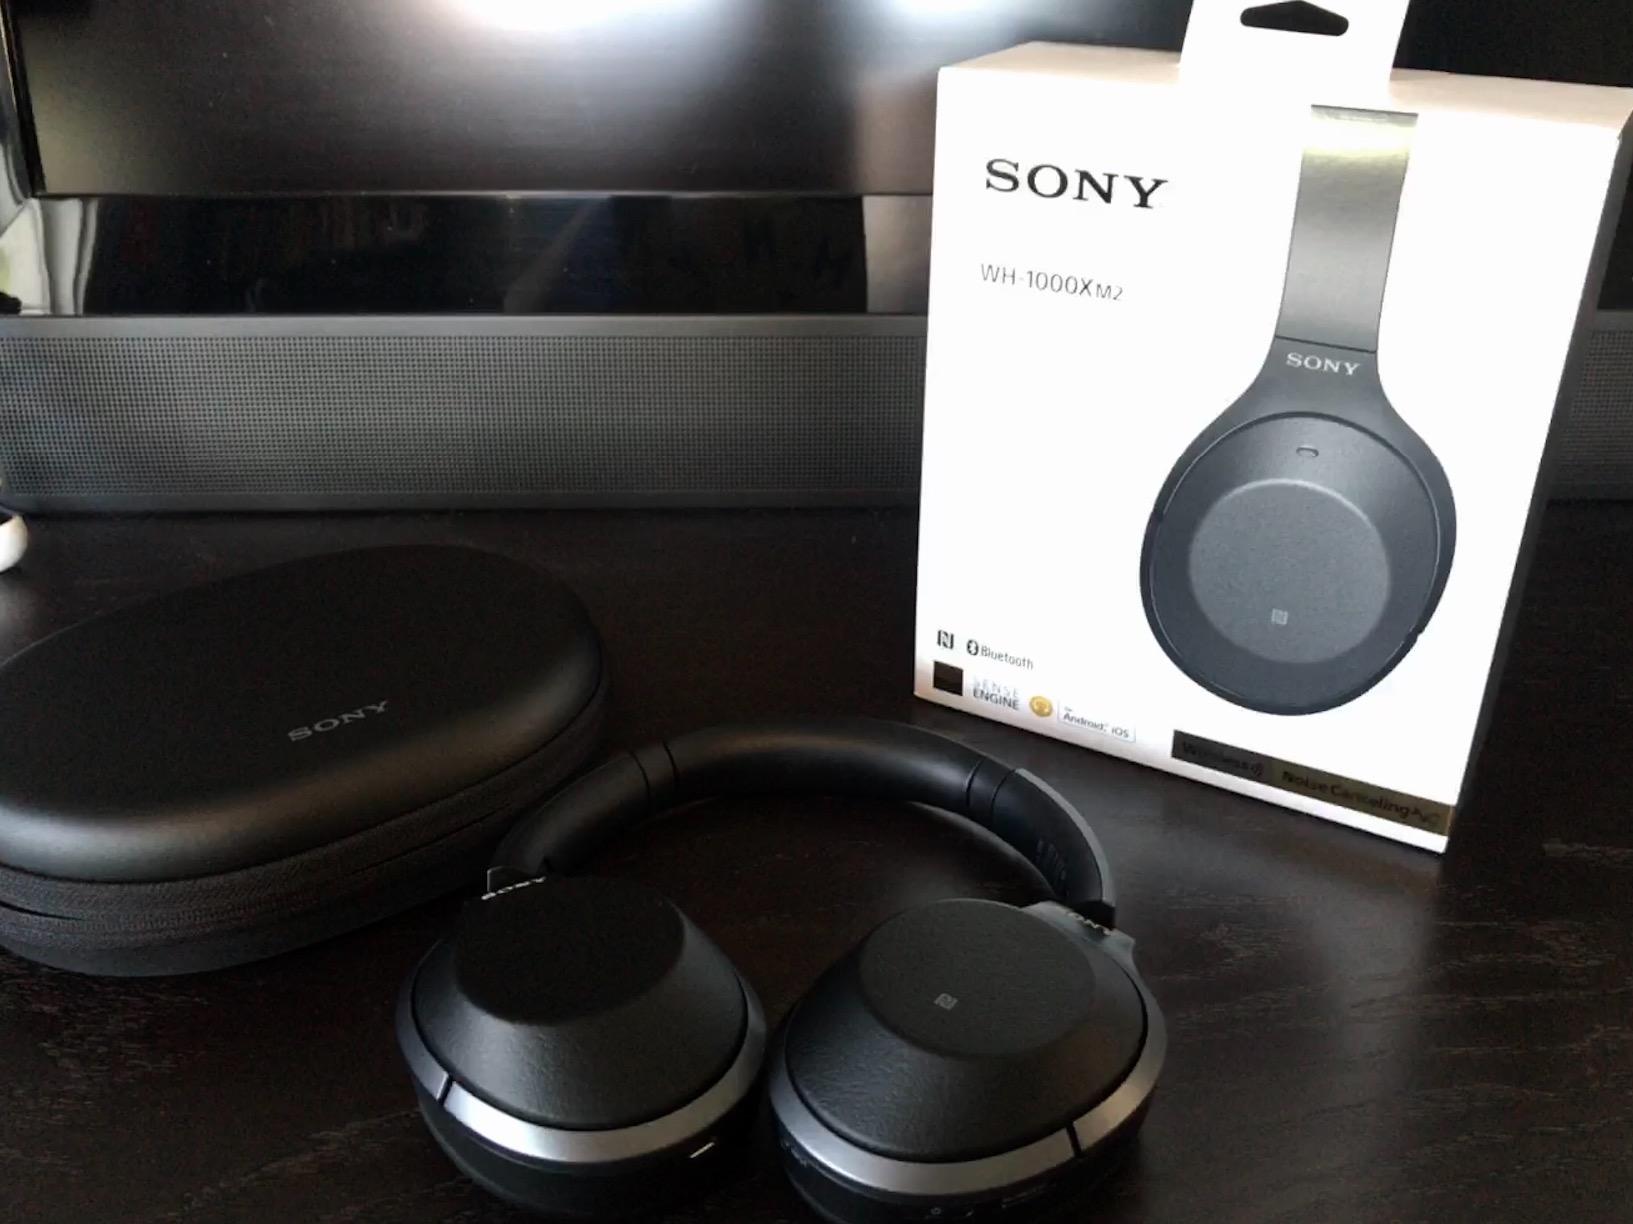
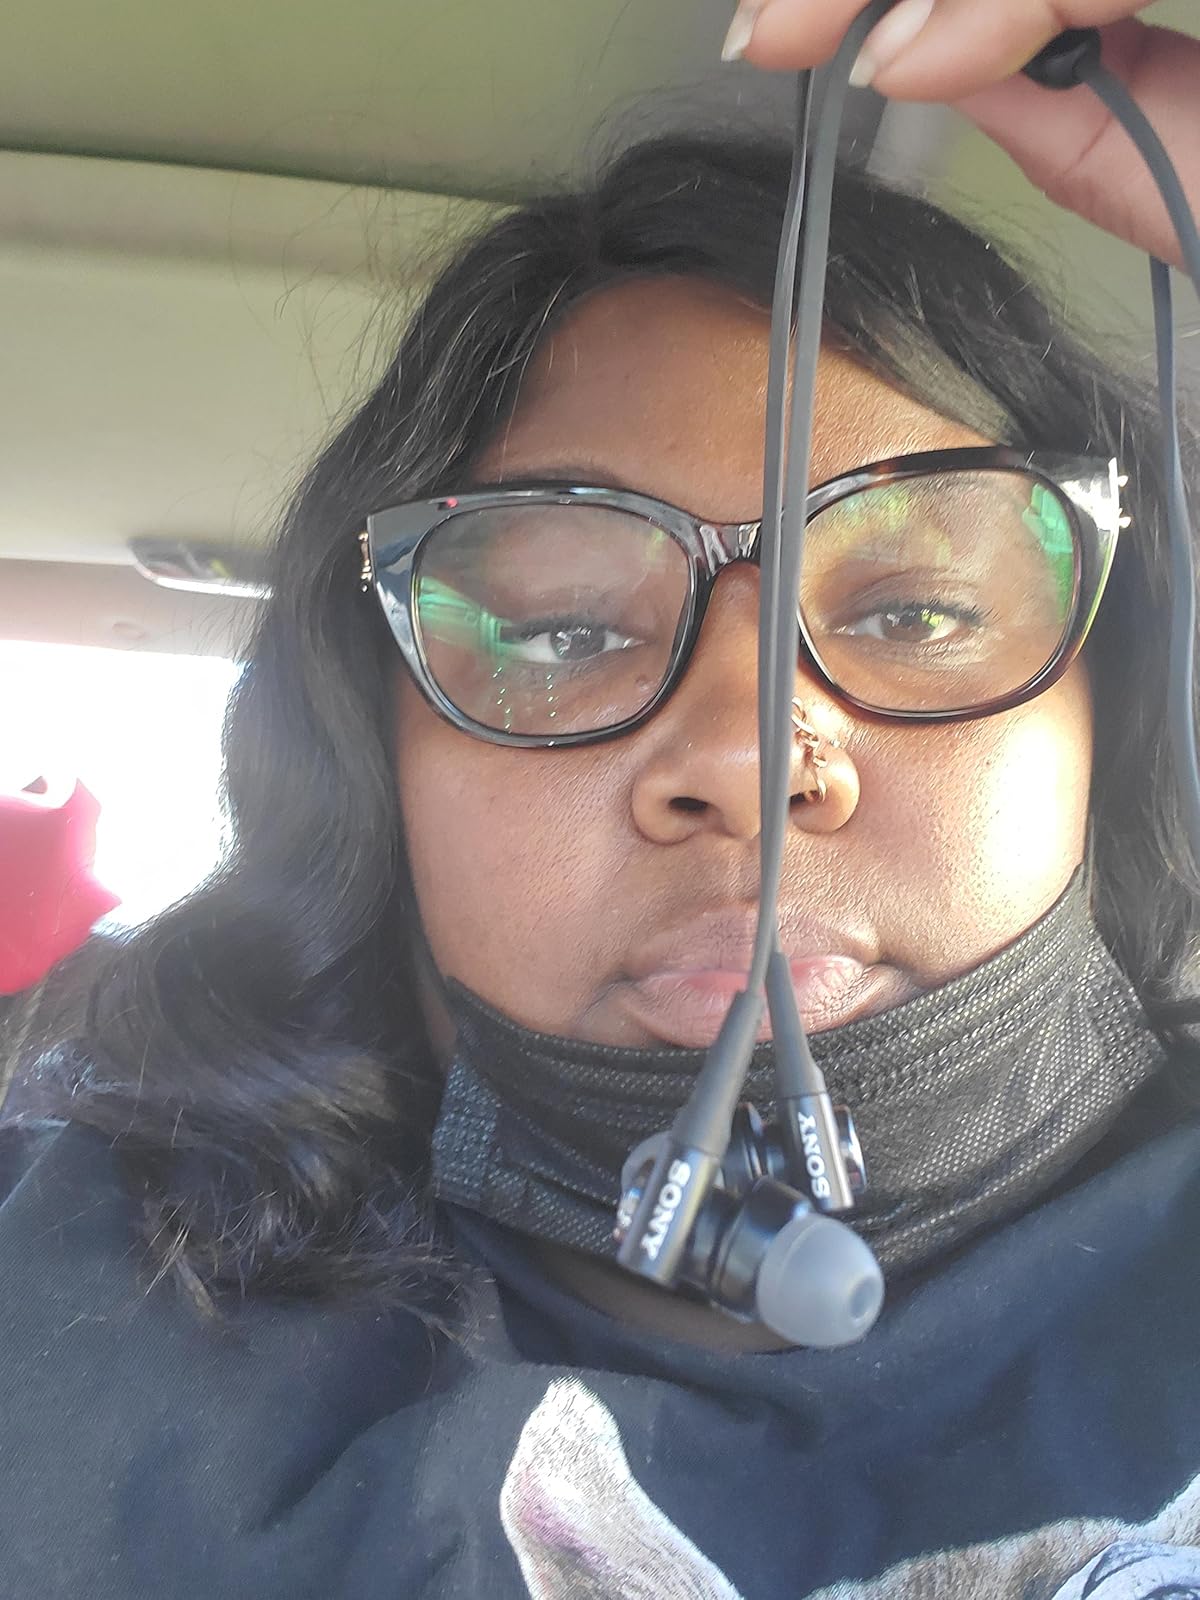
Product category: headphones
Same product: no